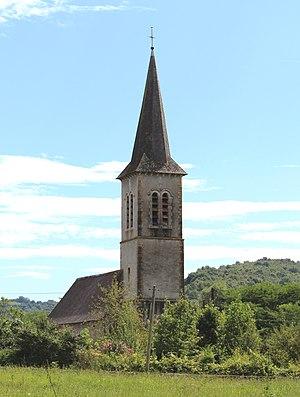
Église Saint-Pierre de Lanespède (Hautes-Pyrénées)
Lanespède est une commune française située dans le département des Hautes-Pyrénées, en région Occitanie.